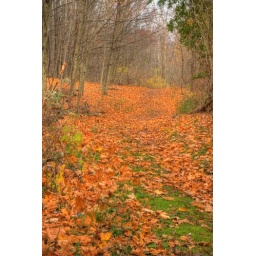
the trail hides under a blanket of dying leaves. The turgid sky and the gray trees